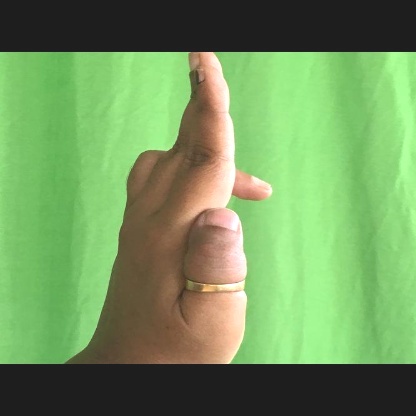
Mudra: Ardhapathaka